Route of Che

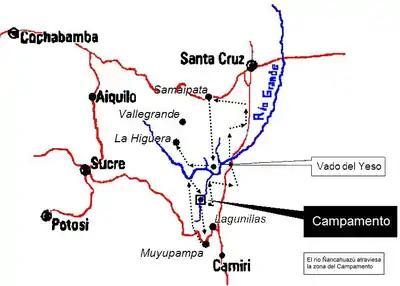
The dotted line indicates the route taken by the guerrilla group led by Guevara to the place where he was shot. Today it is a well frequented circuit, as a historic and touristic memorial: "La ruta del Che".

His actions and those of his guerrilla group in 1966 and 1967 were centred on a farm acquired on the River Ñancahuazú, a seasonal mountain river, flowing directly into the Rio Grande. It is located in the south-east part of Bolivia, where the last foothills of the Andes give way to the Gran Chaco.